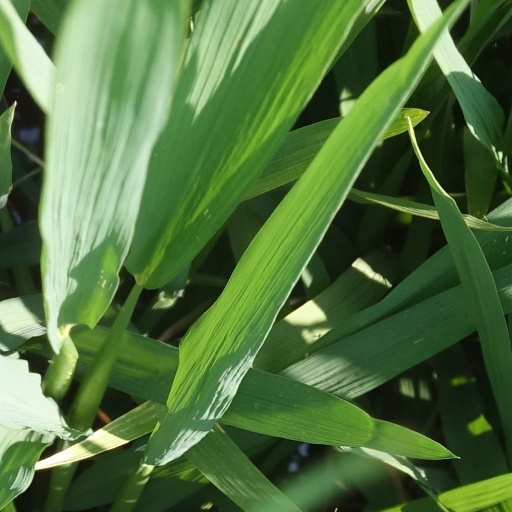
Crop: rice